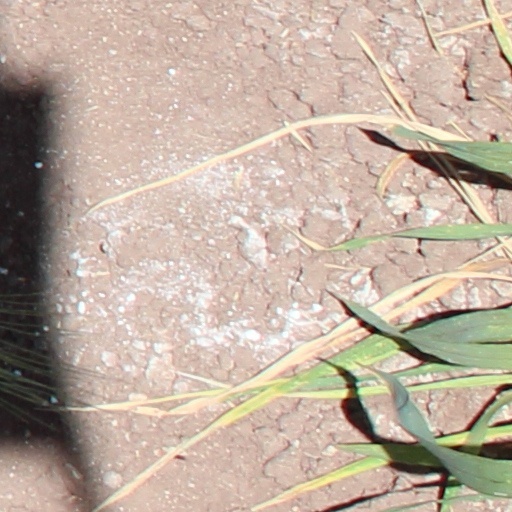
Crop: wheat